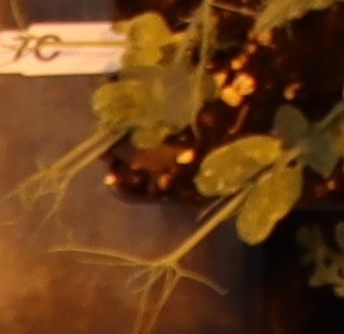
Label: Field Pea